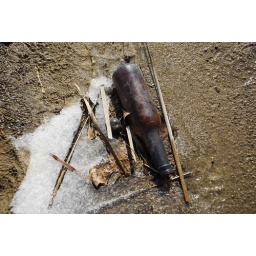
A washed up bottle on the beach at Stroud Run Lake in Athens, Ohio.